John Payne (engraver)

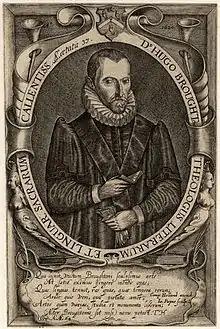
Hugh Broughton (1549–1612), an English scholar and theologian, engraved by John Payne (1620).

John Payne (1607–1647) was an English engraver, who was one of the earliest exponents of the art of engraving in England. His best work was the finest produced by a native-born engraver working during the reign of Charles I.